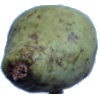
Label: pear_stone